2005 Superbike World Championship

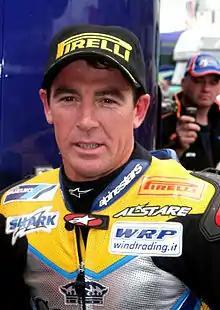
Troy Corser claimed his second Superbike World Championship title.

The 2005 Superbike World Championship was the eighteenth FIM Superbike World Championship season. The season started on 26 February at Losail and finished on 9 October at Magny-Cours after 12 rounds and 23 races (the second race at the Imola round was cancelled due to heavy rain). 2005 saw the return of the Japanese manufacturers with major teams from all four Japanese manufacturers ran through European importers' teams.